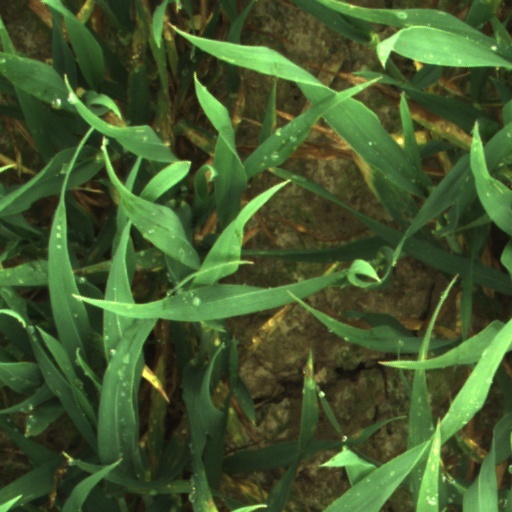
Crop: wheat